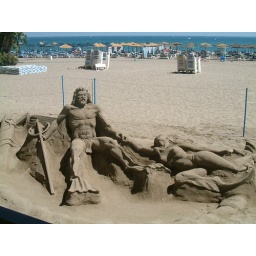
A sand sculpture spotted on the beach in Malaga in May 2005.